Student's t-test

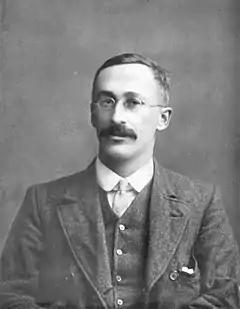
William Sealy Gosset, who developed the ""t"-statistic" and published it under the pseudonym of "Student"

The term ""t"-statistic" is abbreviated from "hypothesis test statistic". In statistics, the "t"-distribution was first derived as a posterior distribution in 1876 by Helmert and Lüroth. The "t"-distribution also appeared in a more general form as Pearson type IV distribution in Karl Pearson's 1895 paper. However, the "t"-distribution, also known as Student's "t"-distribution, gets its name from William Sealy Gosset, who first published it in English in 1908 in the scientific journal Biometrika using the pseudonym "Student" because his employer preferred staff to use pen names when publishing scientific papers. Gosset worked at the Guinness Brewery in Dublin, Ireland, and was interested in the problems of small samples for example, the chemical properties of barley with small sample sizes. Hence a second version of the etymology of the term Student is that Guinness did not want their competitors to know that they were using the "t"-test to determine the quality of raw material. Although it was William Gosset after whom the term "Student" is penned, it was actually through the work of Ronald Fisher that the distribution became well known as "Student's distribution" and "Student's "t"-test".